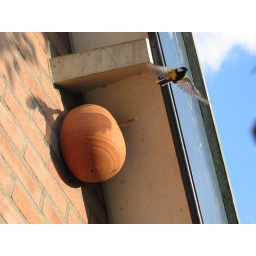
Bird jumping from his little home under the roof of my room